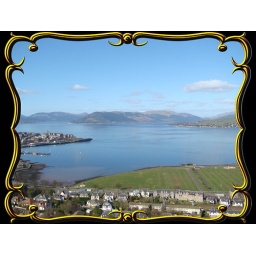
Looking over Gourock's Bay and park with the west coast hills in the distance,and the blue water's of the Clyde,Thanks for viewing